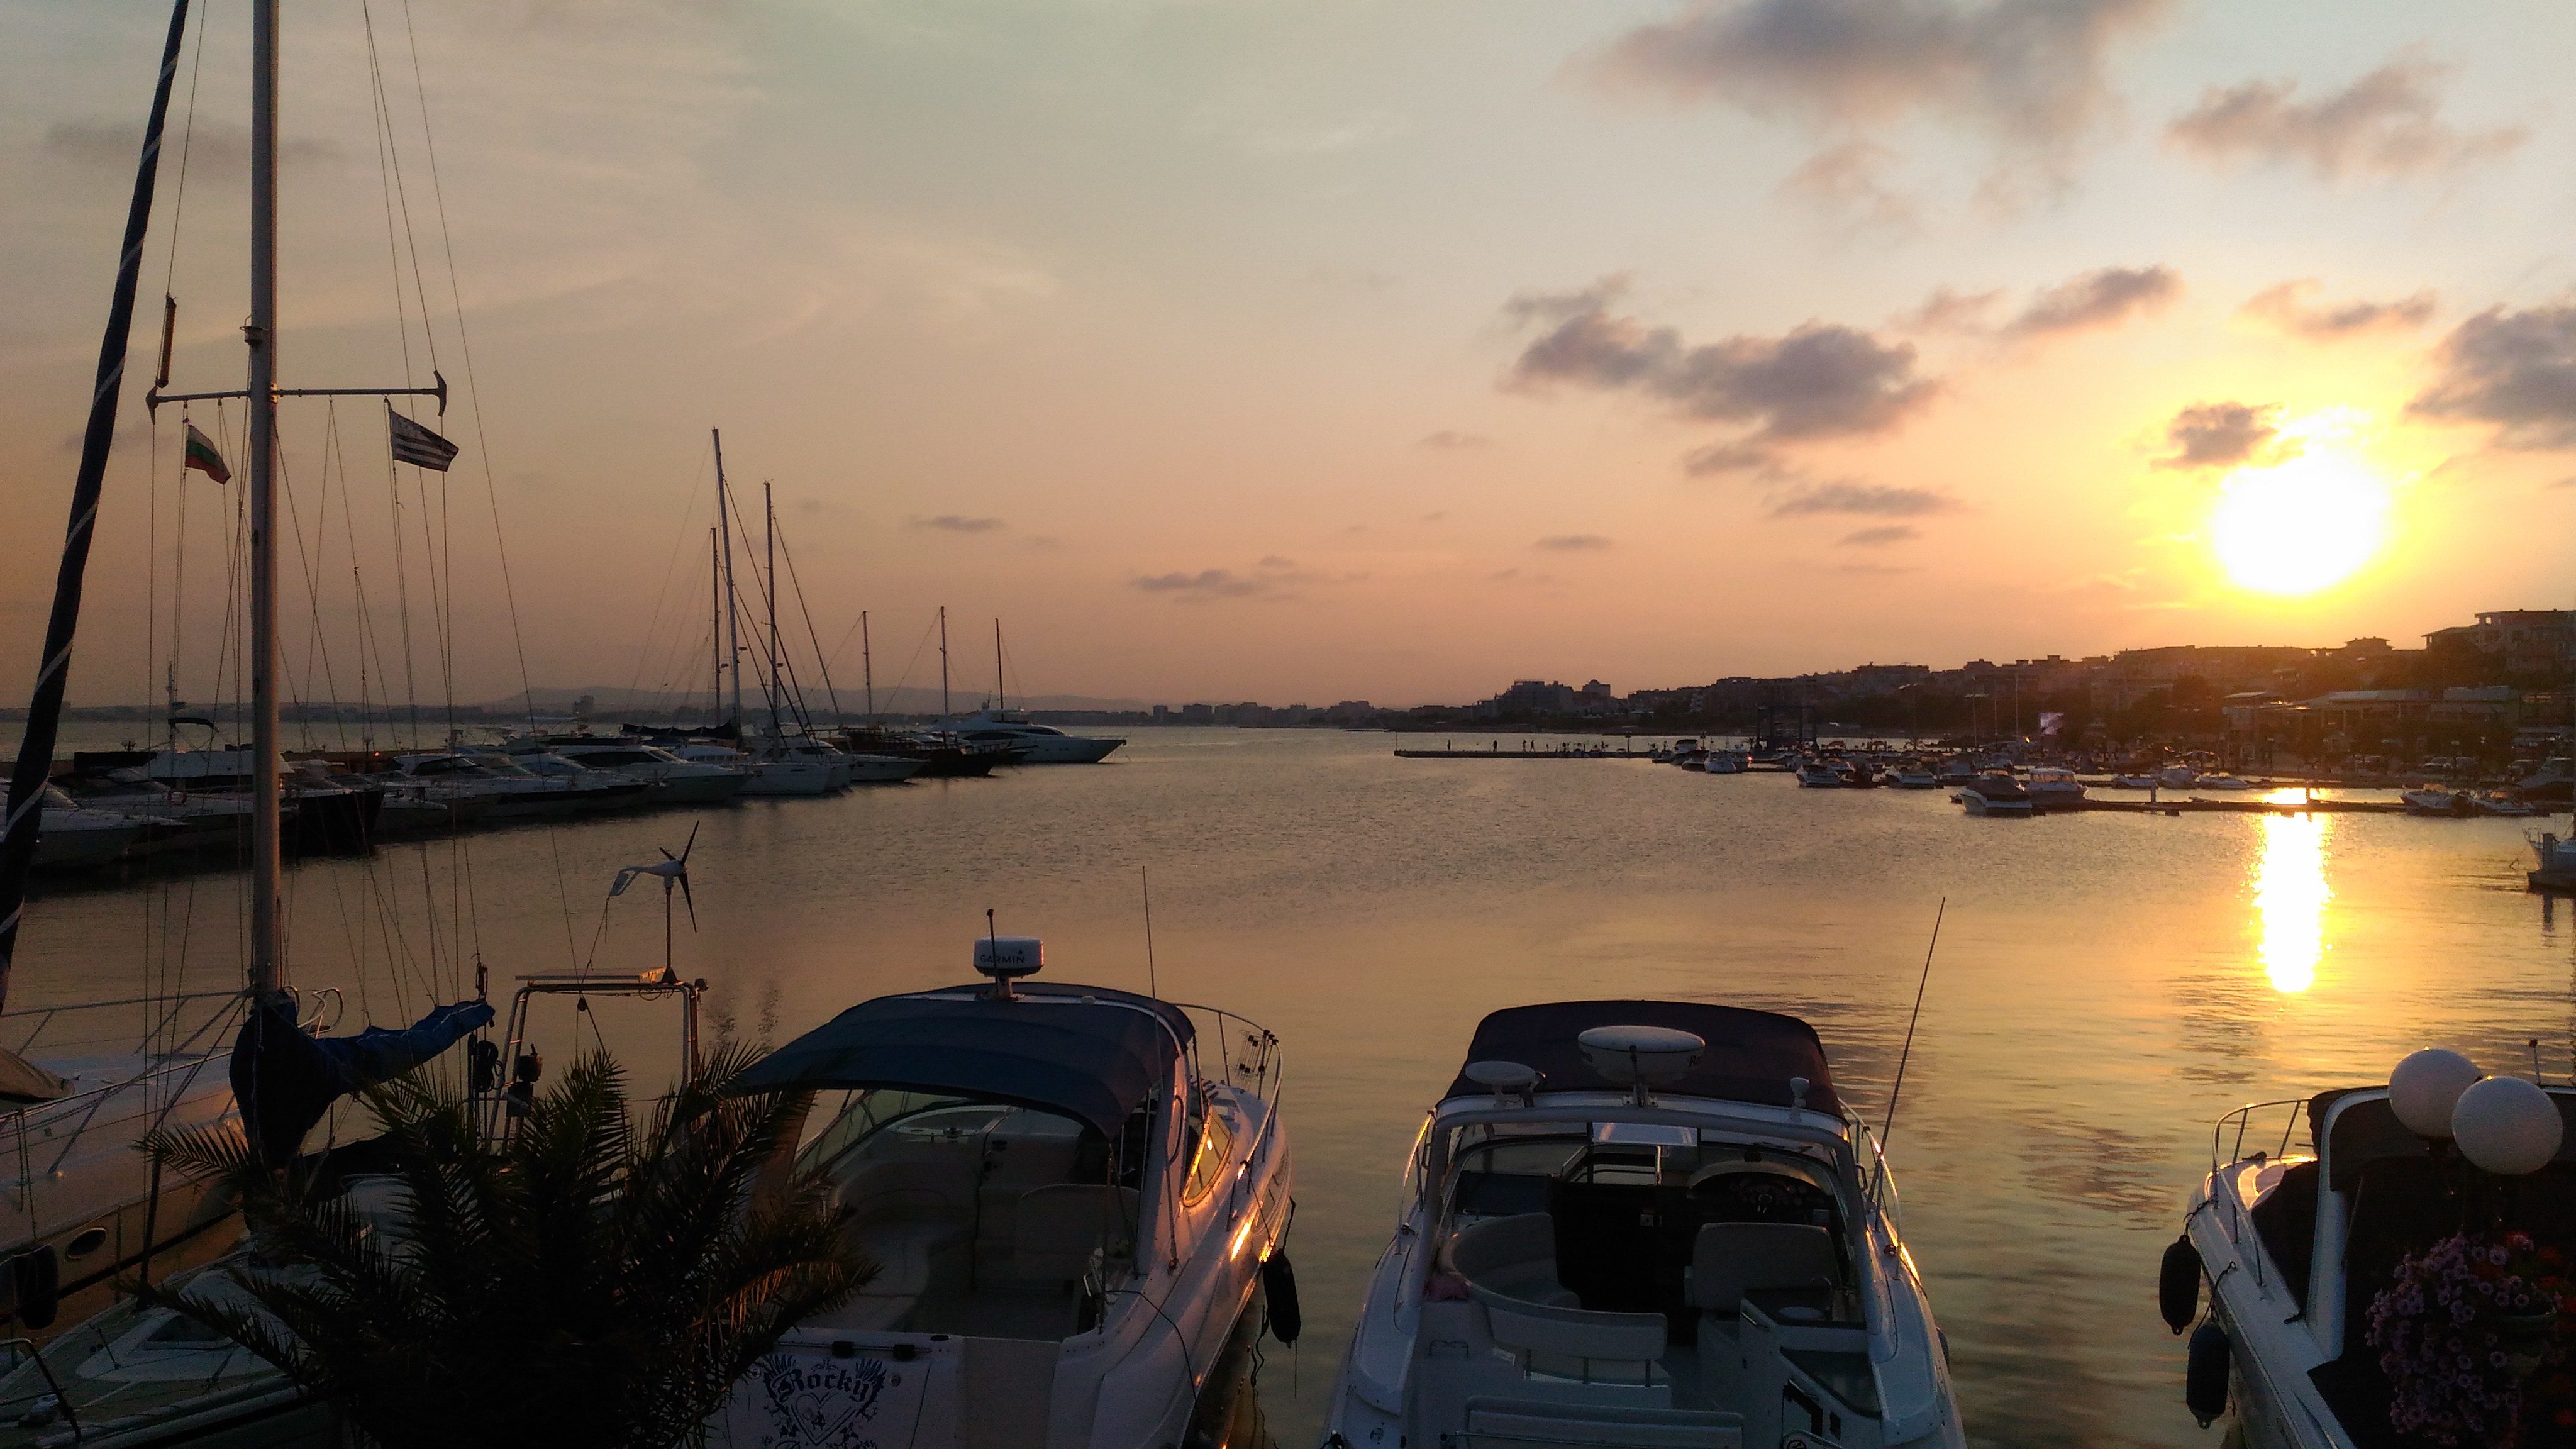
sunset, sky, water, waterway, evening, sea, sunrise, morning, reflection, dusk, horizon, calm, dawn, dock, river, vehicle, boat, marina, ocean